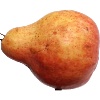
Label: Pear Red 1